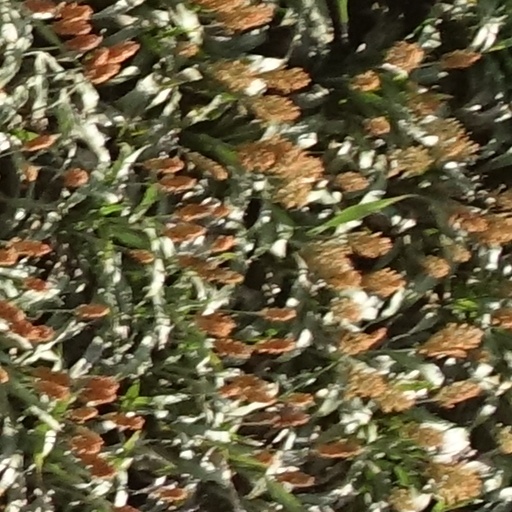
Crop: sorghum